Describe the emotion expressed in this image:  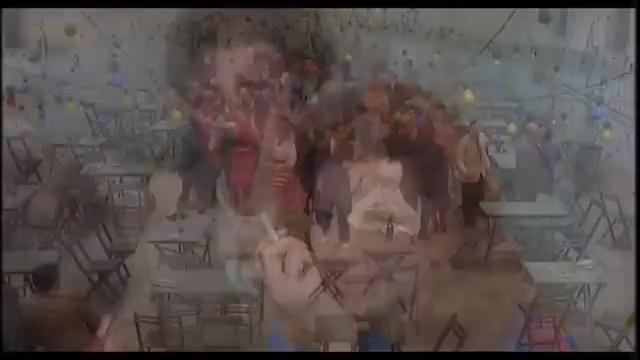
This person displays Suffering, valence and arousal with low intensity.